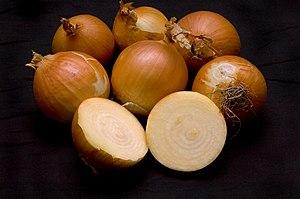
Un légume est la plante ou une partie comestible d'une espèce potagère. Cette définition, reprise par la plupart des dictionnaires de langue française, doit être étendue aux champignons comestibles, dont certains sont cultivés et à certaines algues, dont la consommation est la plus développée en Extrême-Orient. Cette partie peut être une racine, un tubercule, un bulbe, une jeune pousse, une pseudo-tige, un pétiole, un ensemble de feuilles, une fleur, un fruit, ou une graine …